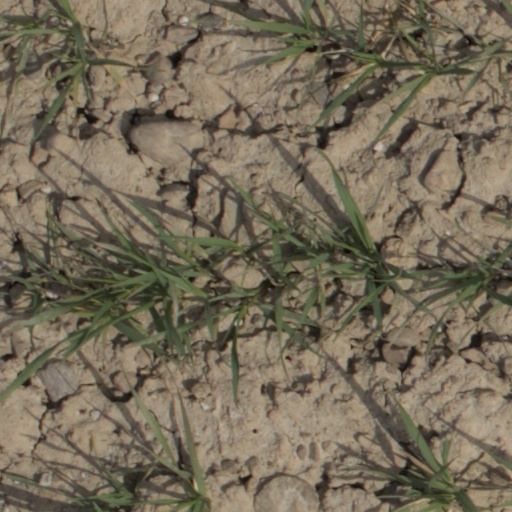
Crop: wheat